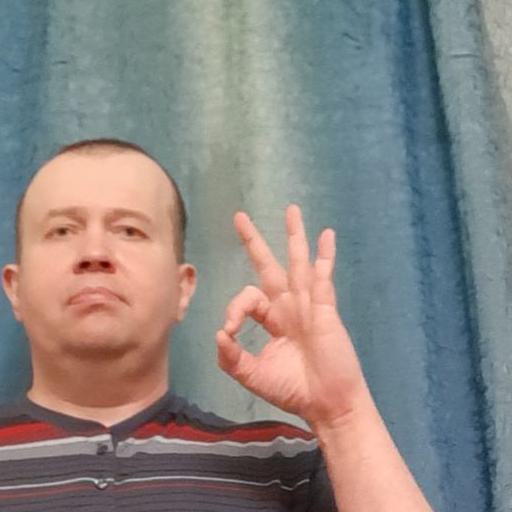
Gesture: ok